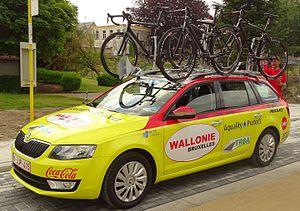
Reportage réalisé le mercredi 27 mai à l'occasion du prologue du Tour de Belgique 2015 à Bornem, Belgique.